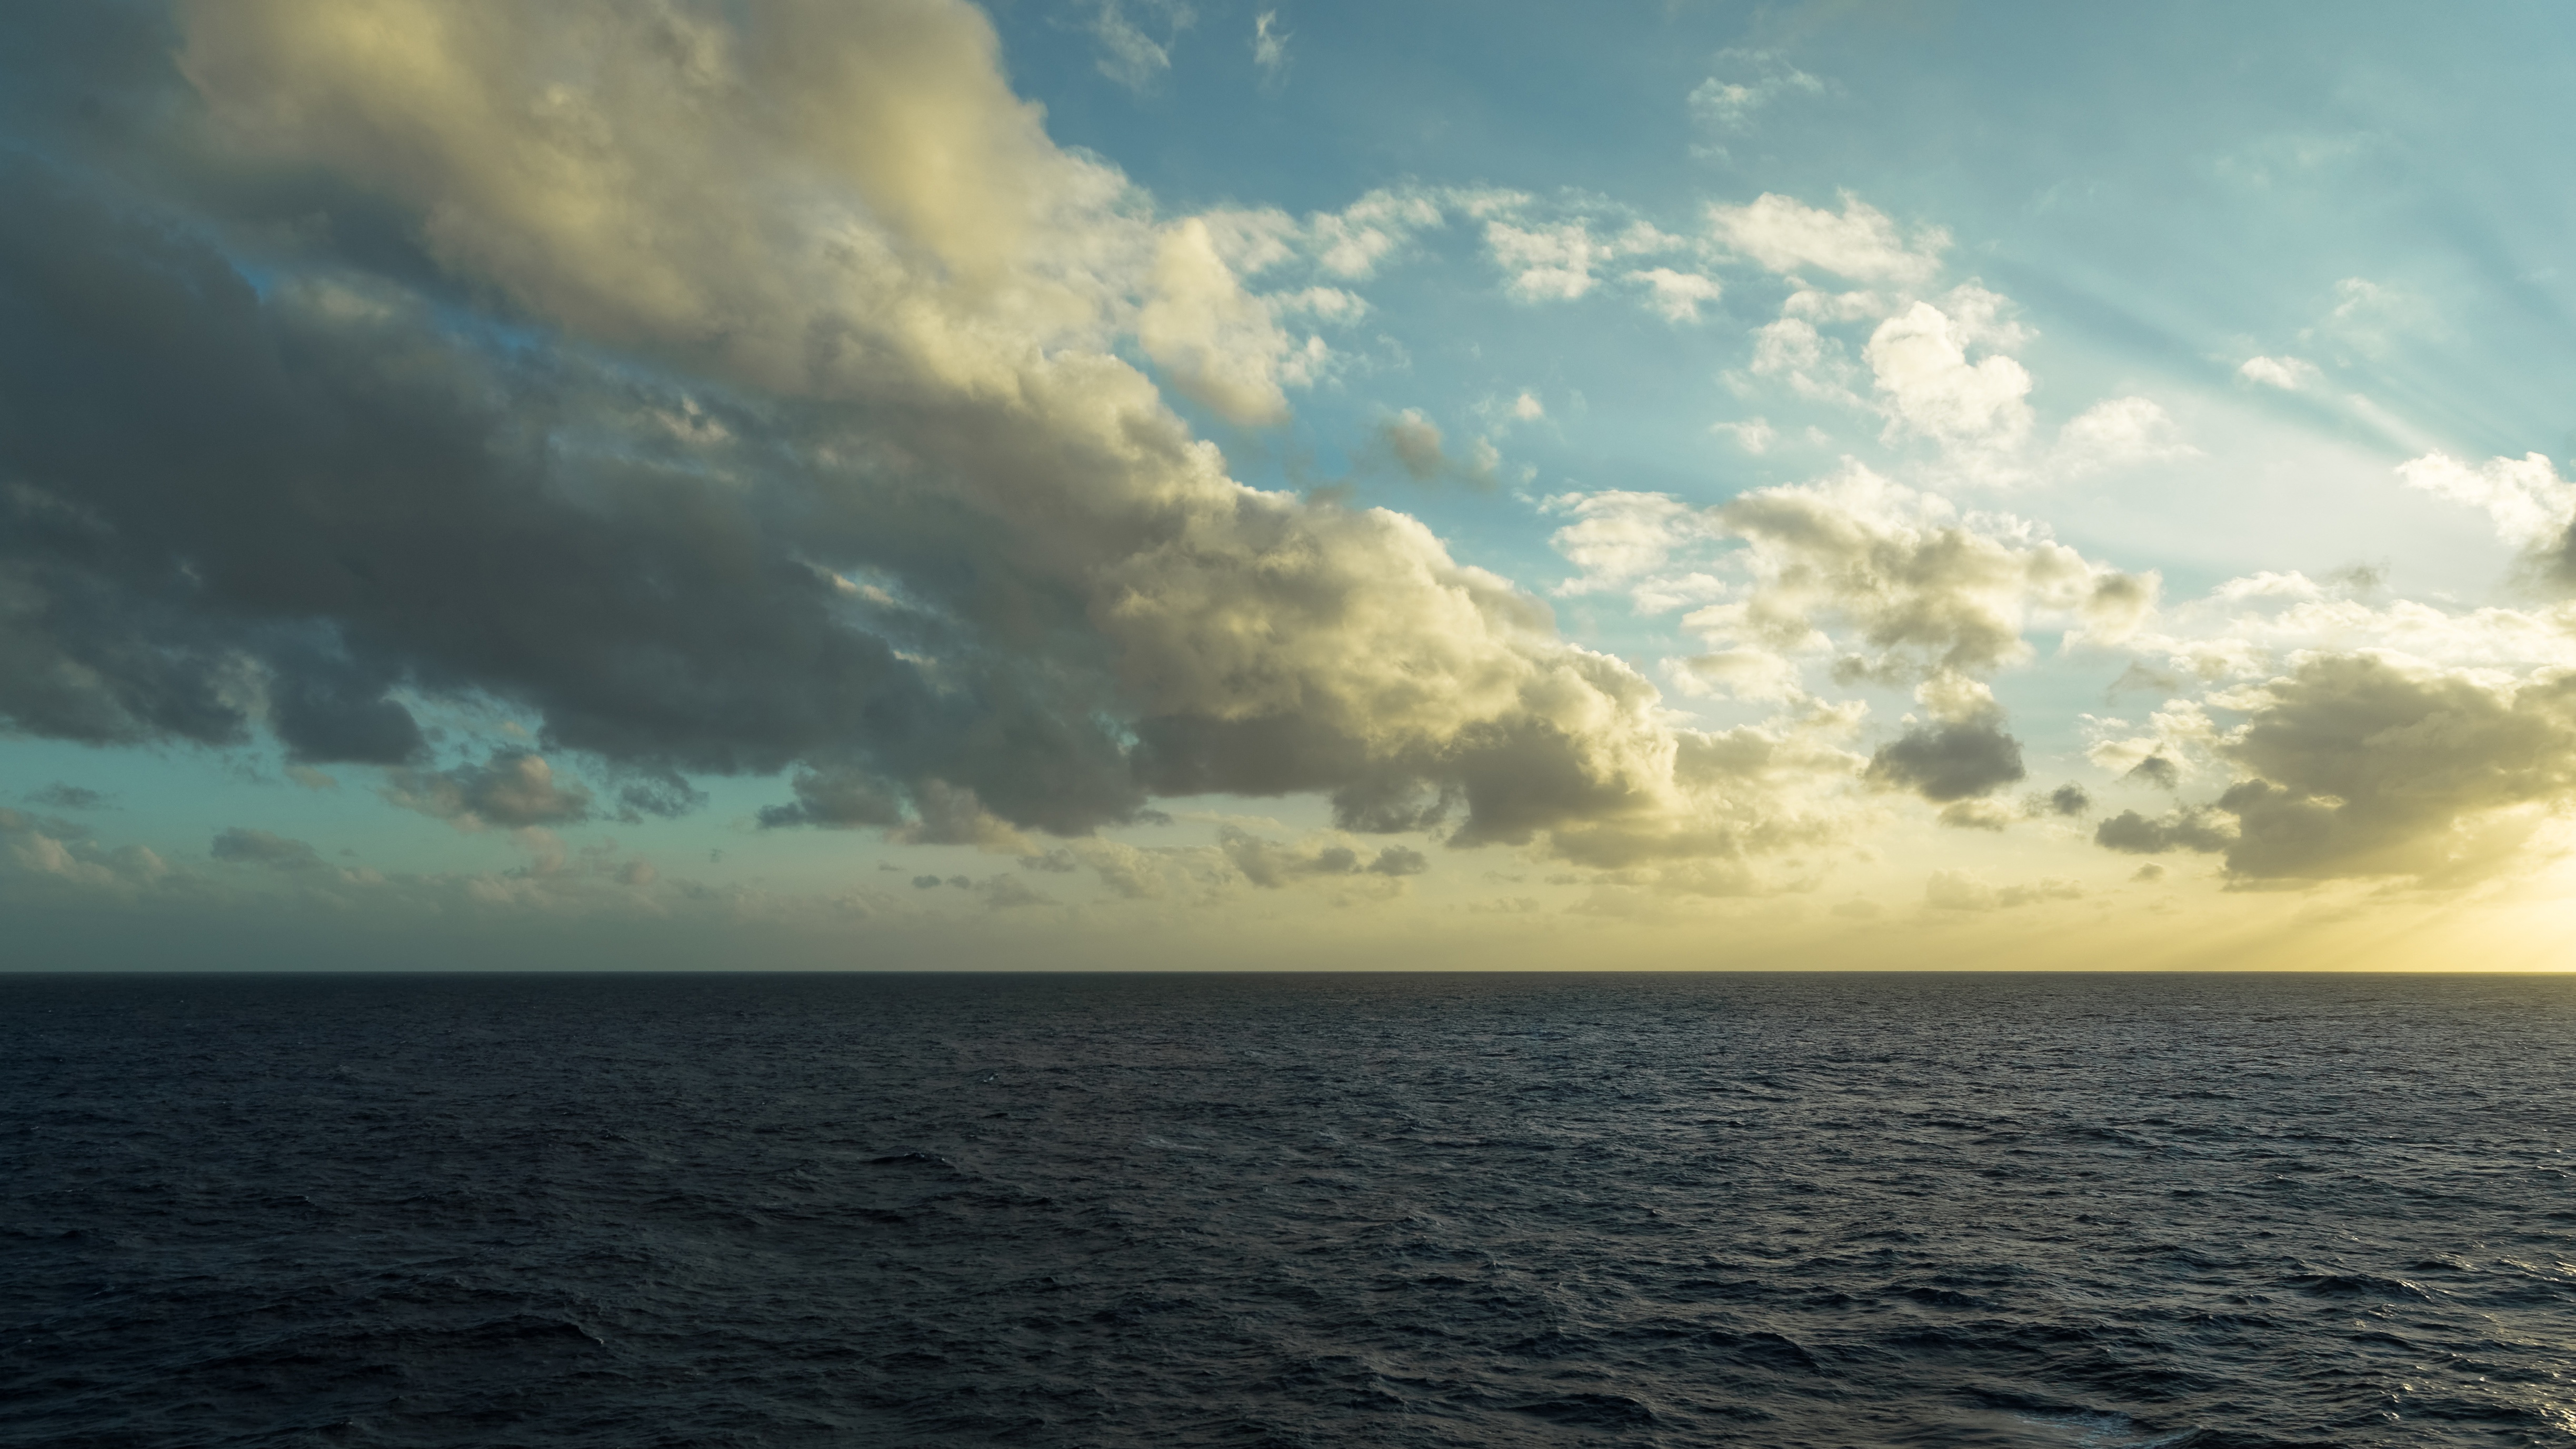
sea, coast, ocean, horizon, cloud, sky, sunrise, sunset, sunlight, wave, atmosphere, dusk, meteorological phenomenon, wind wave